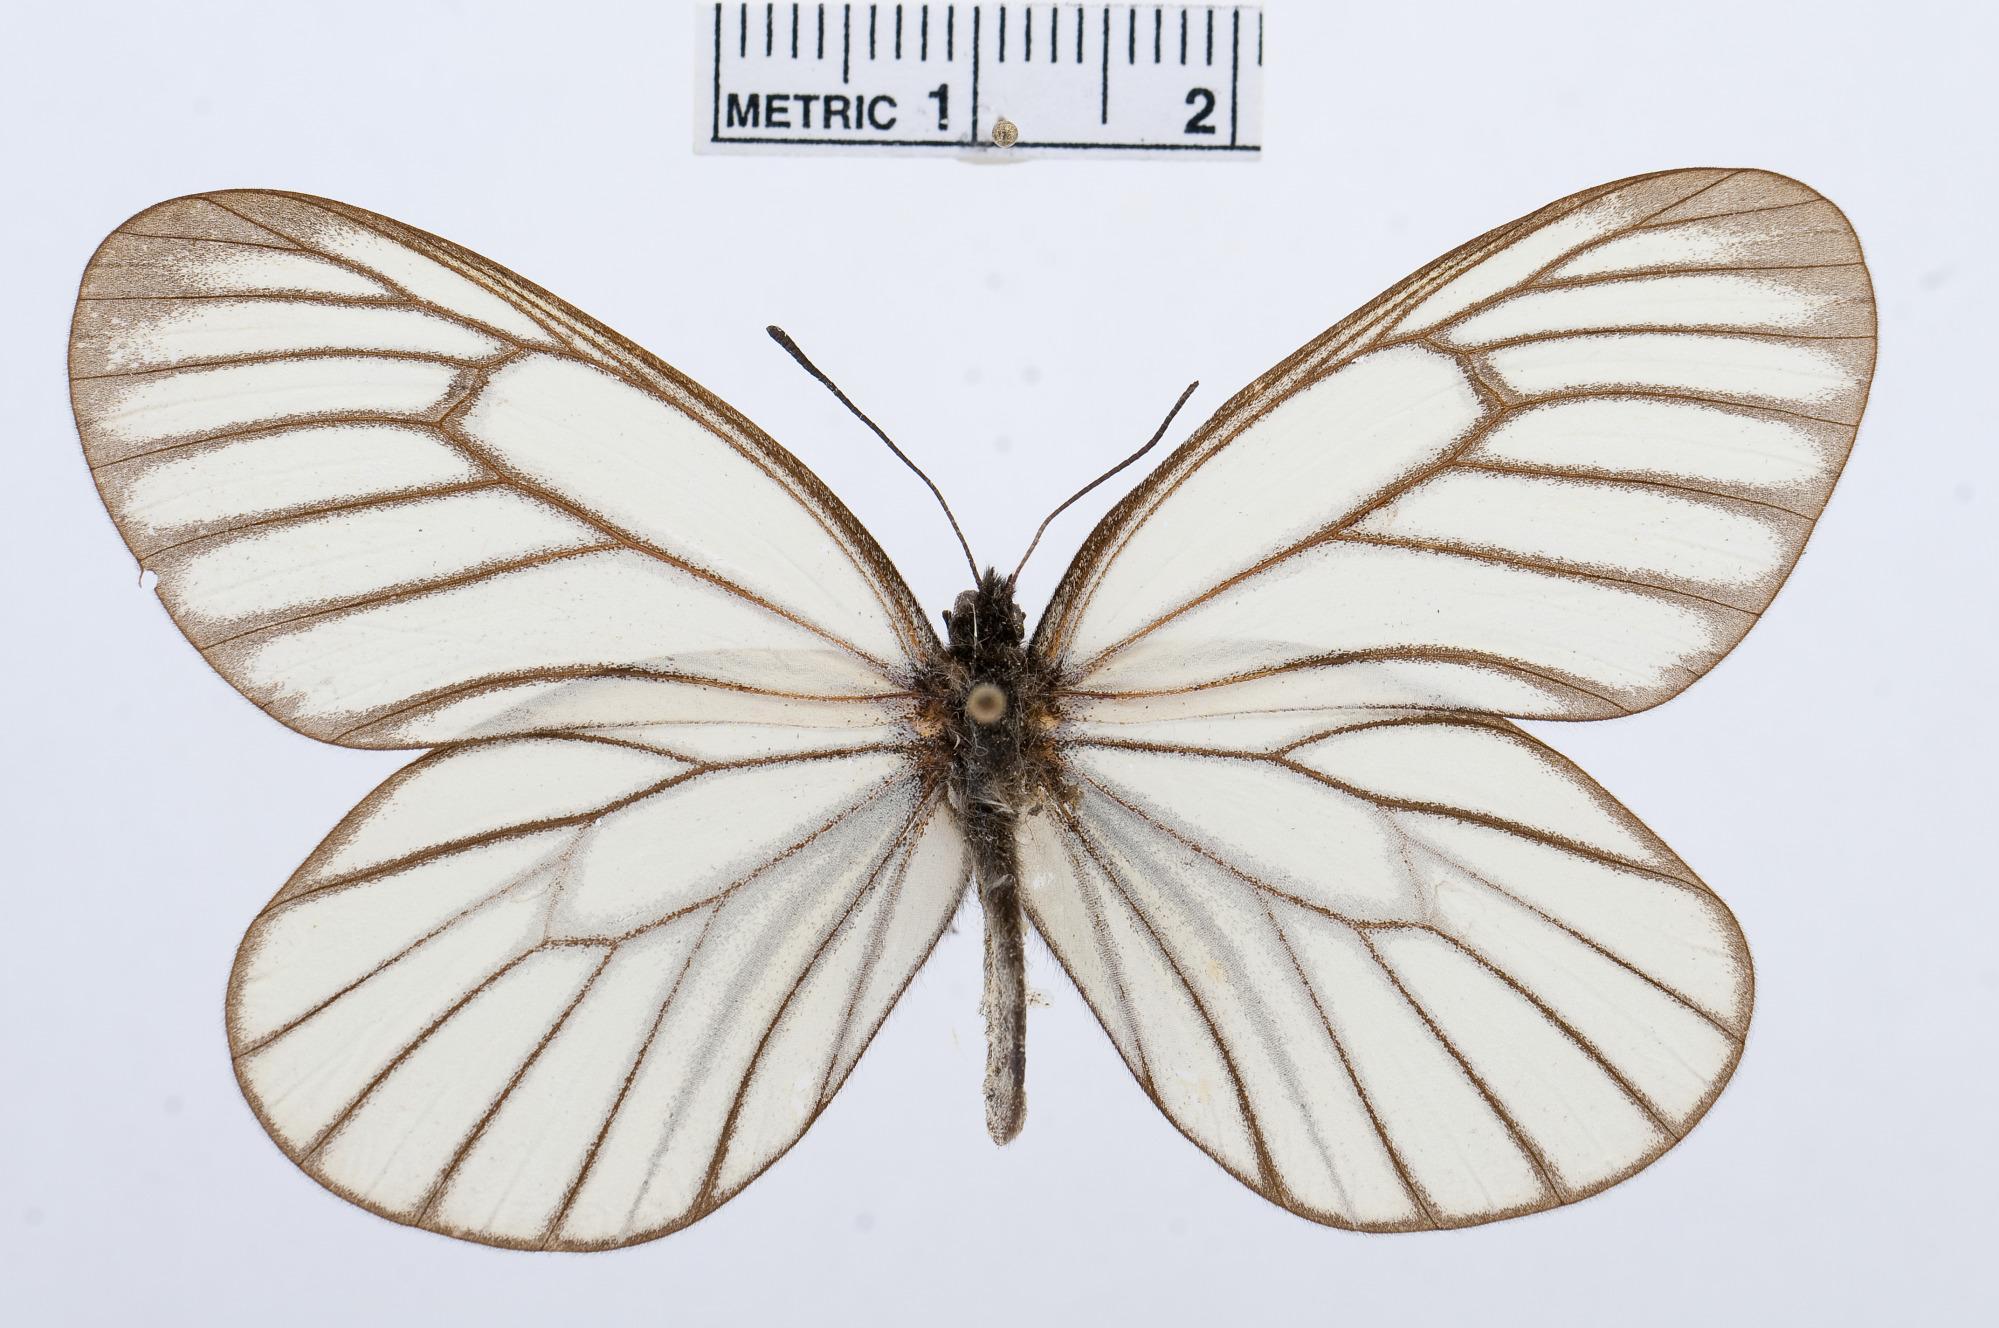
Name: Aporia potanini
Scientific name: Aporia potanini
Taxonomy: Animalia, Arthropoda, Hexapoda, Insecta, Lepidoptera, Pieridae, Pierinae